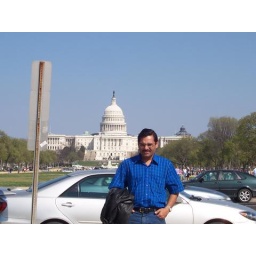
Me near white house